Solar thermal collector

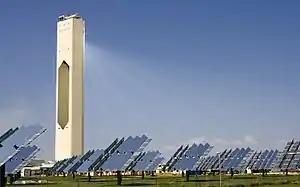
Solar power tower

In most climates, flat plate collectors will generally be more cost-effective than evacuated tubes. However, evacuated tube collectors are well-suited to cold ambient temperatures and work well in situations of low solar irradiance, providing heat more consistently throughout the year. Unglazed flat plate collectors are the preferred devices for heating swimming pool water. Unglazed collectors may be suitable in tropical or subtropical environments if domestic hot water needs to be heated by less than over ambient temperature. Evacuated tube collectors have less aerodynamic drag, which may allow for a simpler installation on roofs in windy locations. The gaps between the tubes may allow for snow to fall through the collector, minimizing the loss of production in some snowy conditions, though the lack of radiated heat from the tubes can also prevent effective shedding of accumulated snow. Flat plate collectors might be easier to clean. Other properties, such as appearance and ease of installation are more subjective and difficult to compare.